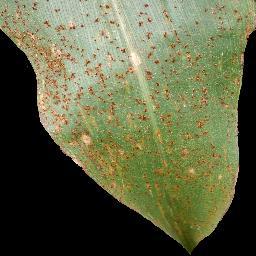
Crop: corn
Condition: (maize)_common_rust